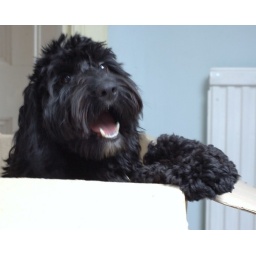
dog in a box